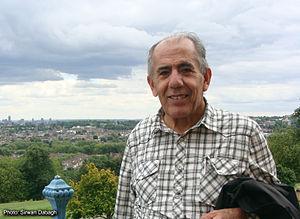
Jalal Dabagh est né le 12 mai 1939 dans la ville de Silêmanî dans le sud du Kurdistan. Il est un kurde homme politique et écrivain/journaliste.